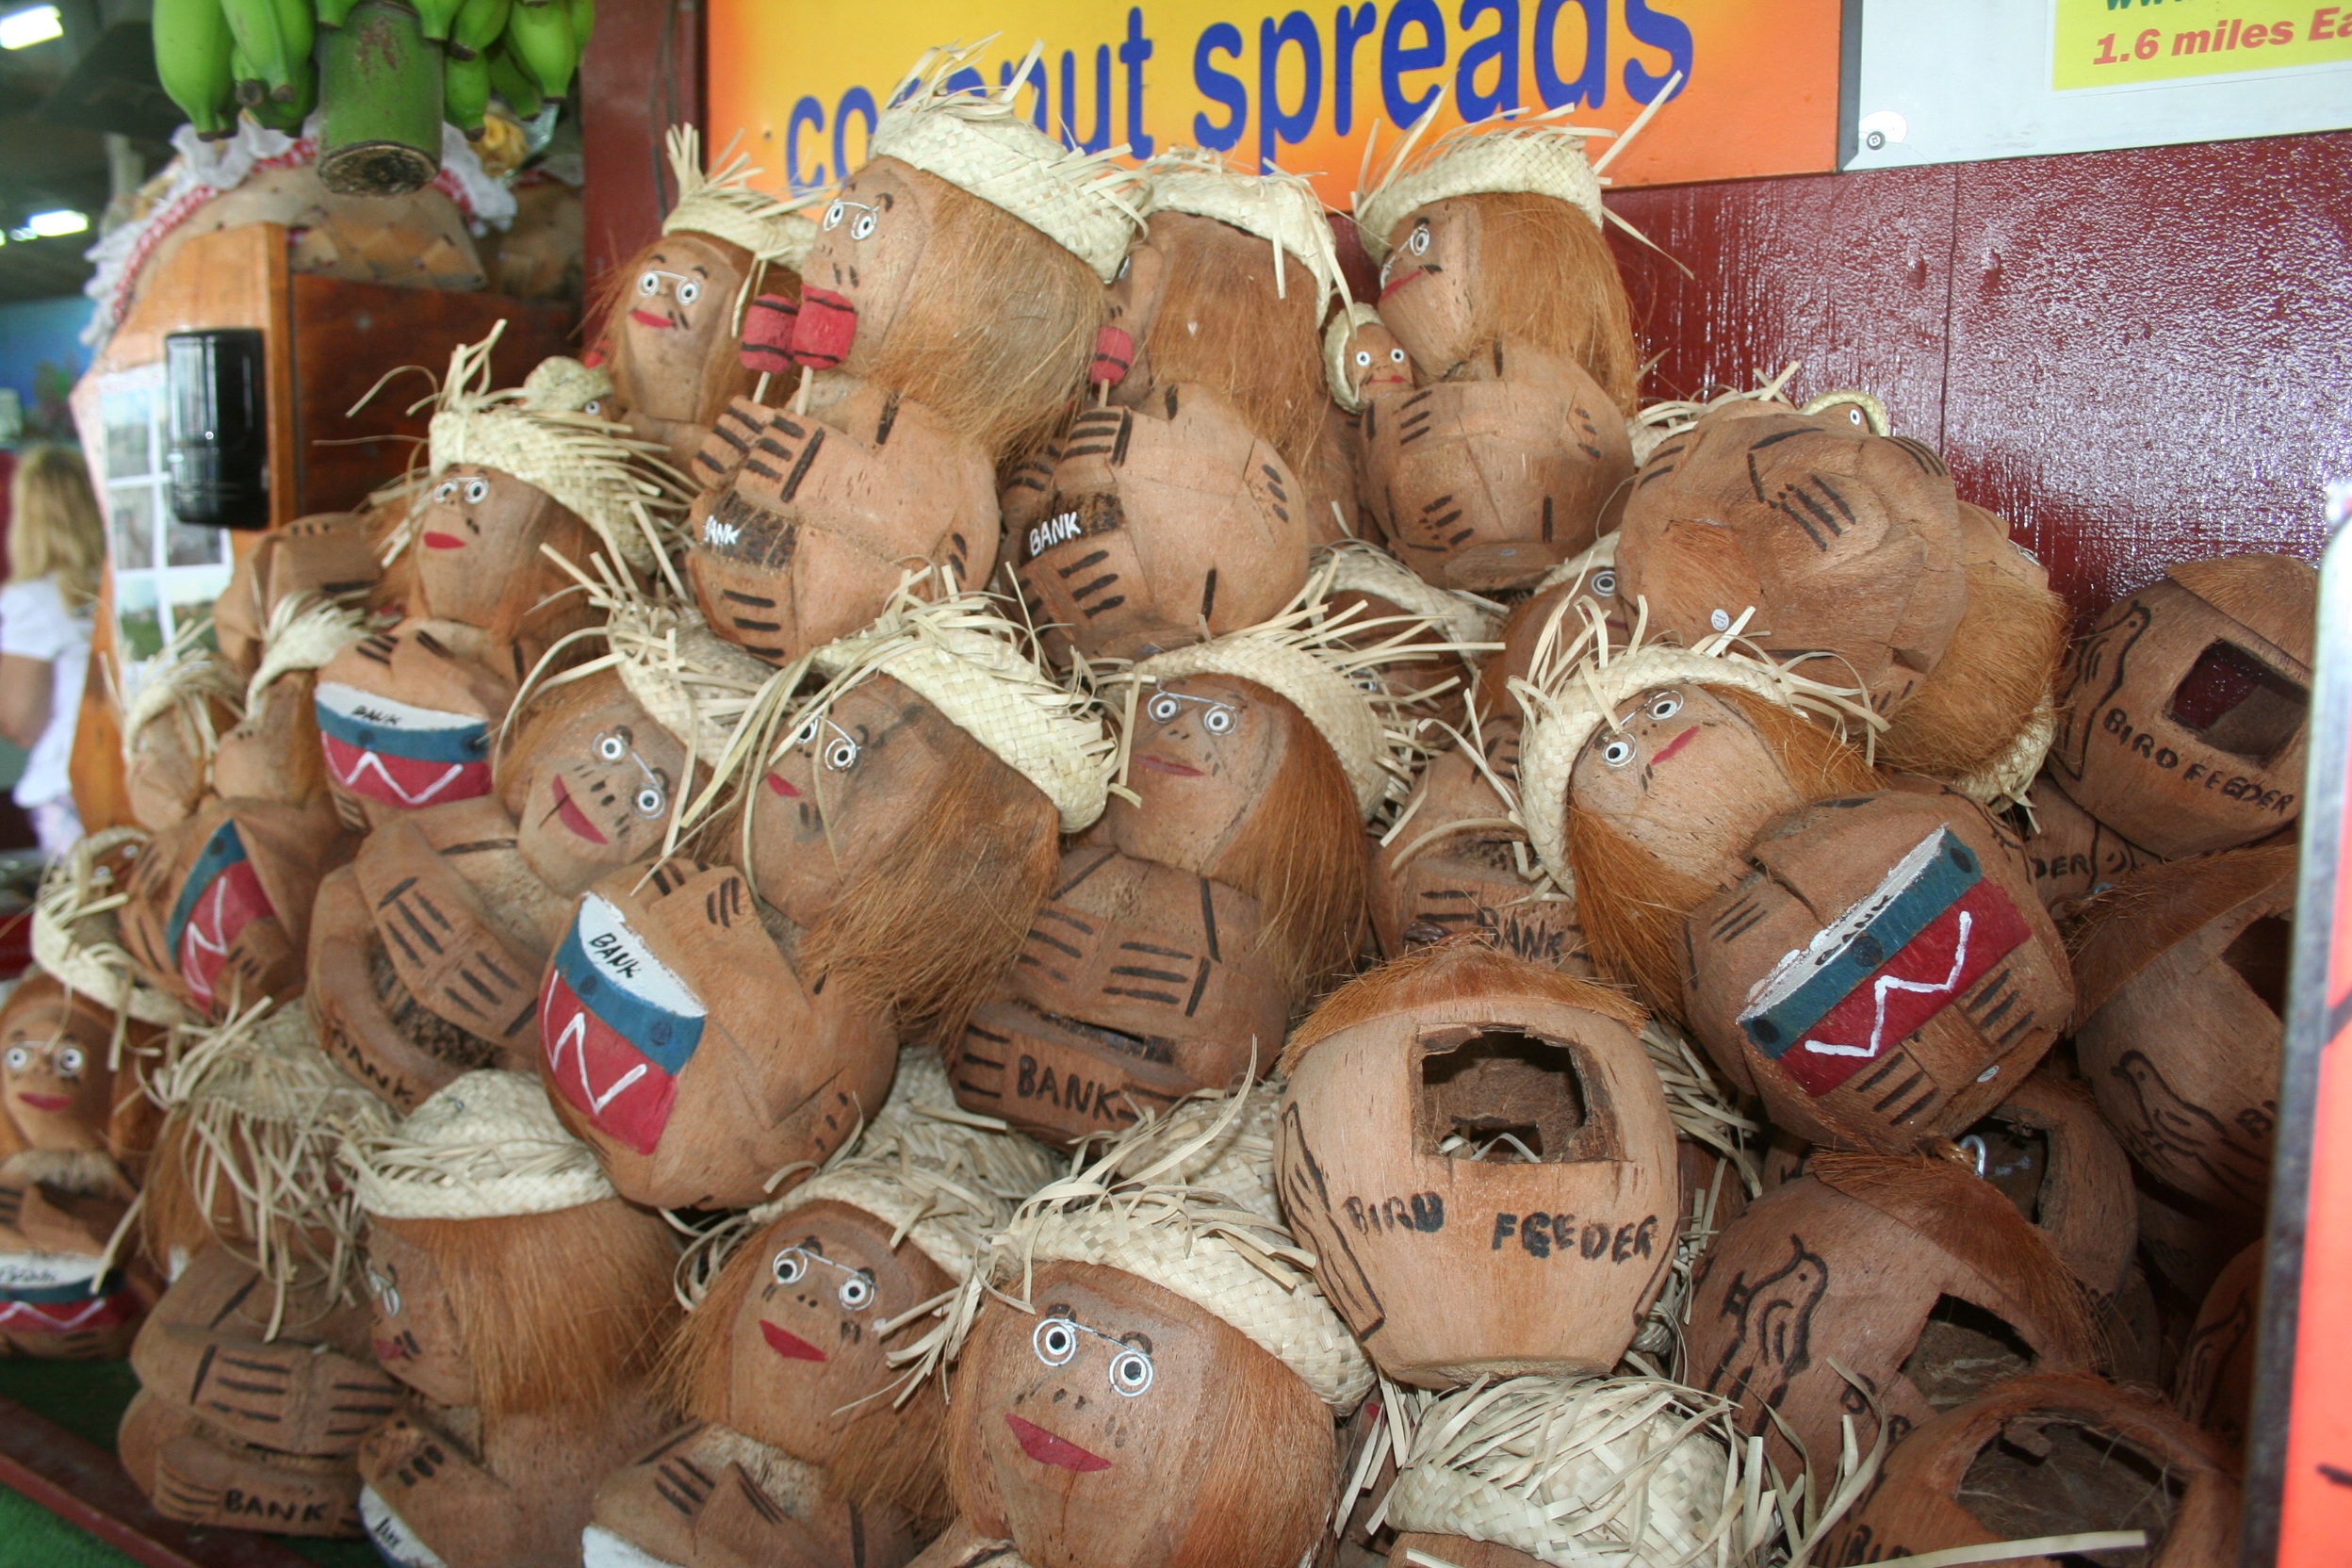
people, food, island, hawaii, coconut, festival, head, hawaiian, tradition, coconut heads